Boom for Real: The Late Teenage Years of Jean-Michel Basquiat

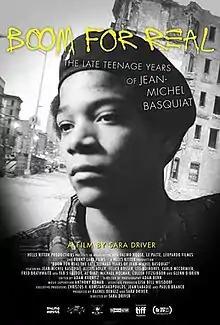
Film poster

Boom for Real: The Late Teenage Years of Jean-Michel Basquiat is a 2017 American documentary film directed by Sara Driver. It tells the story about Jean-Michel Basquiat and the New York City art scene in the late 1970s. The film had its premiere at the 2017 Toronto International Film Festival on September 8, 2017. It was released in the United States on May 11, 2018.